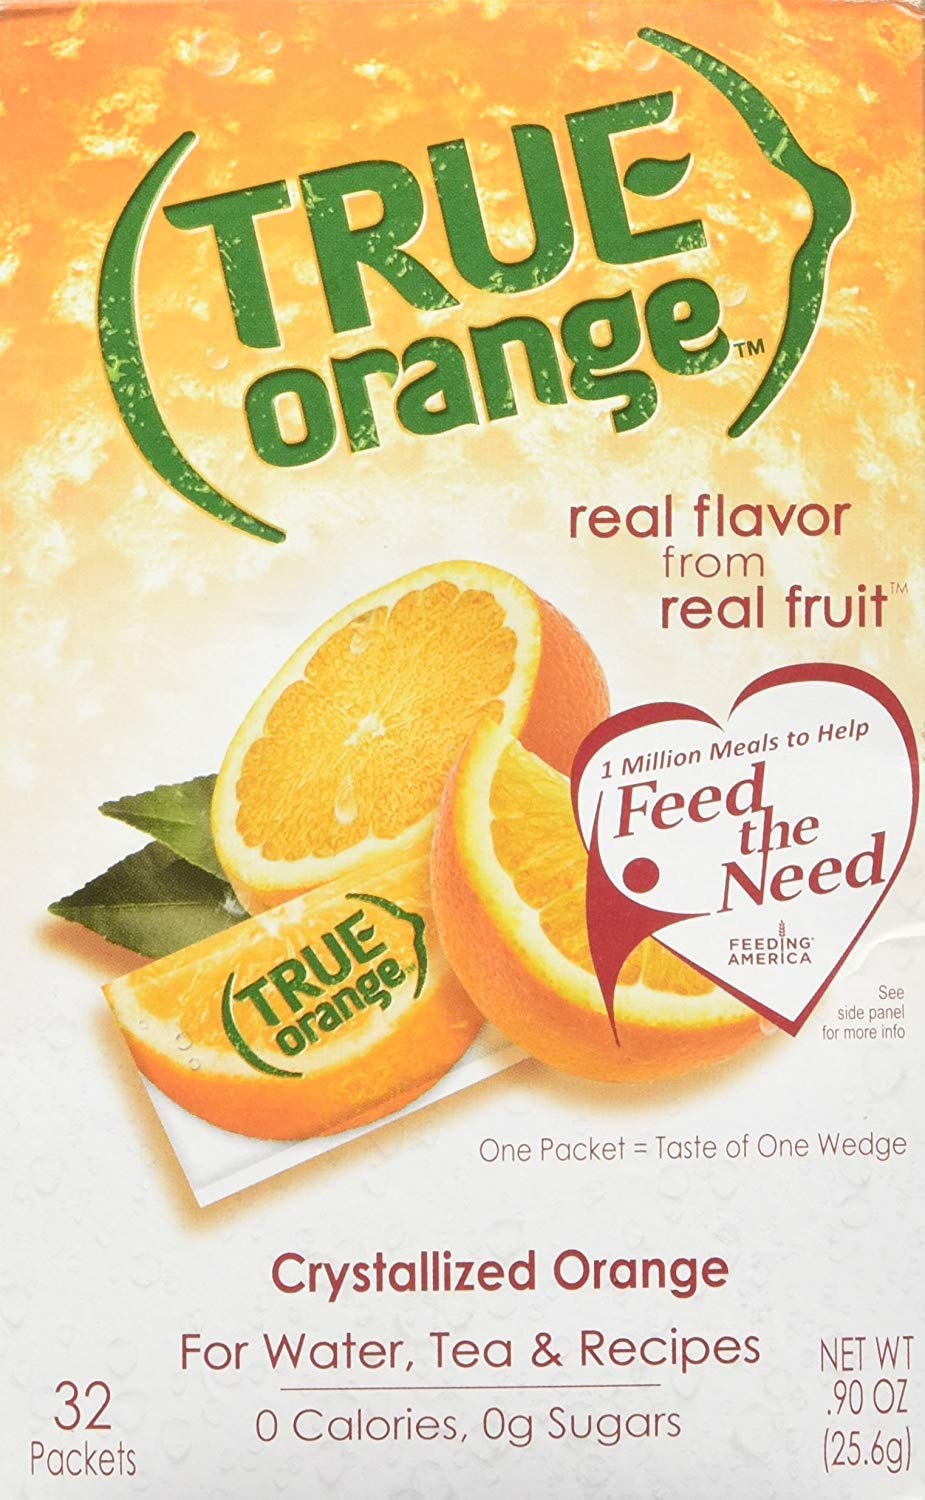
Item Name: TRUE ORANGE Water Enhancer (32 Packets) | Zero Calorie Water Flavoring | For Water, Bottled Water, Iced Tea & Recipes | Water Flavor Packets Made with Real Oranges
Bullet Point 1: TRUE ORANGE WATER ENHANCER: Add a packet to your water, hot or iced tea, or other beverages and recipes to enjoy authentic, fresh-squeezed orange taste without the seeds, mess or waste
Bullet Point 2: CONVENIENT WATER FLAVORING PACKETS: Contains 32, 0.8 gram water flavor packets—each packet contains 0 calories, 0 grams of sugar and less than 1 gram of carbohydrates
Bullet Point 3: ALTERNATIVE TO CITRUS FRUIT WEDGES & CITRUS FRUIT JUICE: 1 packet = the taste of 1 orange wedge; 2 packets = 1 tbsp. of orange juice; 6 packets = 1 squeezed orange; 8 packets = 1/4 cup of orange juice
Bullet Point 4: MADE WITH SIMPLE, CLEAN INGREDIENTS: Contains no artificial flavors, no artificial sweeteners, no artificial preservatives, no colors from artificial sources, no soy, no MSG, no gluten and no sodium
Bullet Point 5: CONVENIENT & VERSATILE: Great for offices, breakrooms, kitchens and lounges! Use anywhere you would use a orange wedge or orange juice: water, teas, cooking, baking or seasoning
Bullet Point 6: WATER ENHANCER: Use these packets as a water flavor enhancer, in hot or iced tea, used as a seltzer or sparkling water flavoring
Bullet Point 7: TRUE TO THE FRUIT: TRUE CITRUS uses a patented recipe to crystallize a fruit's natural juice and oils, capturing the authentic fresh squeezed taste of a wedge of lemon, lime, grapefruit, and orange
Value: 32.0
Unit: Ounce

Price: 8.05